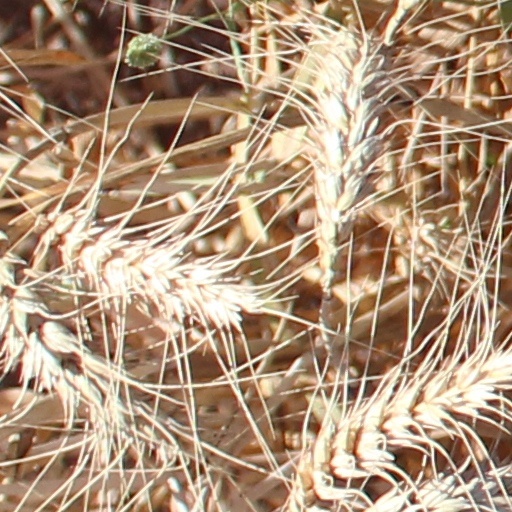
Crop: wheat